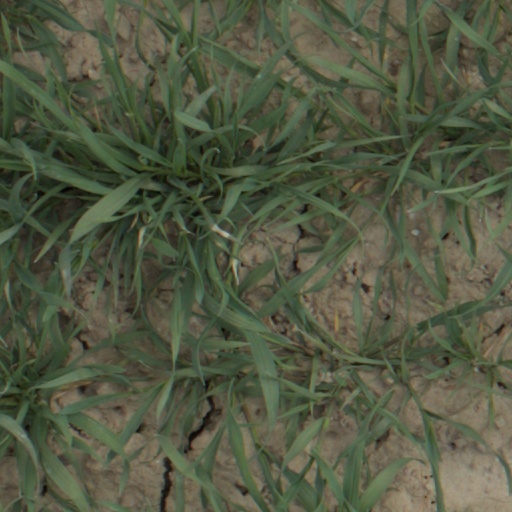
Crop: wheat